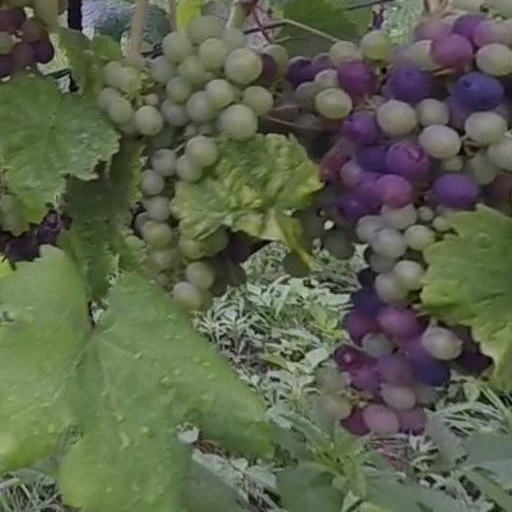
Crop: grape